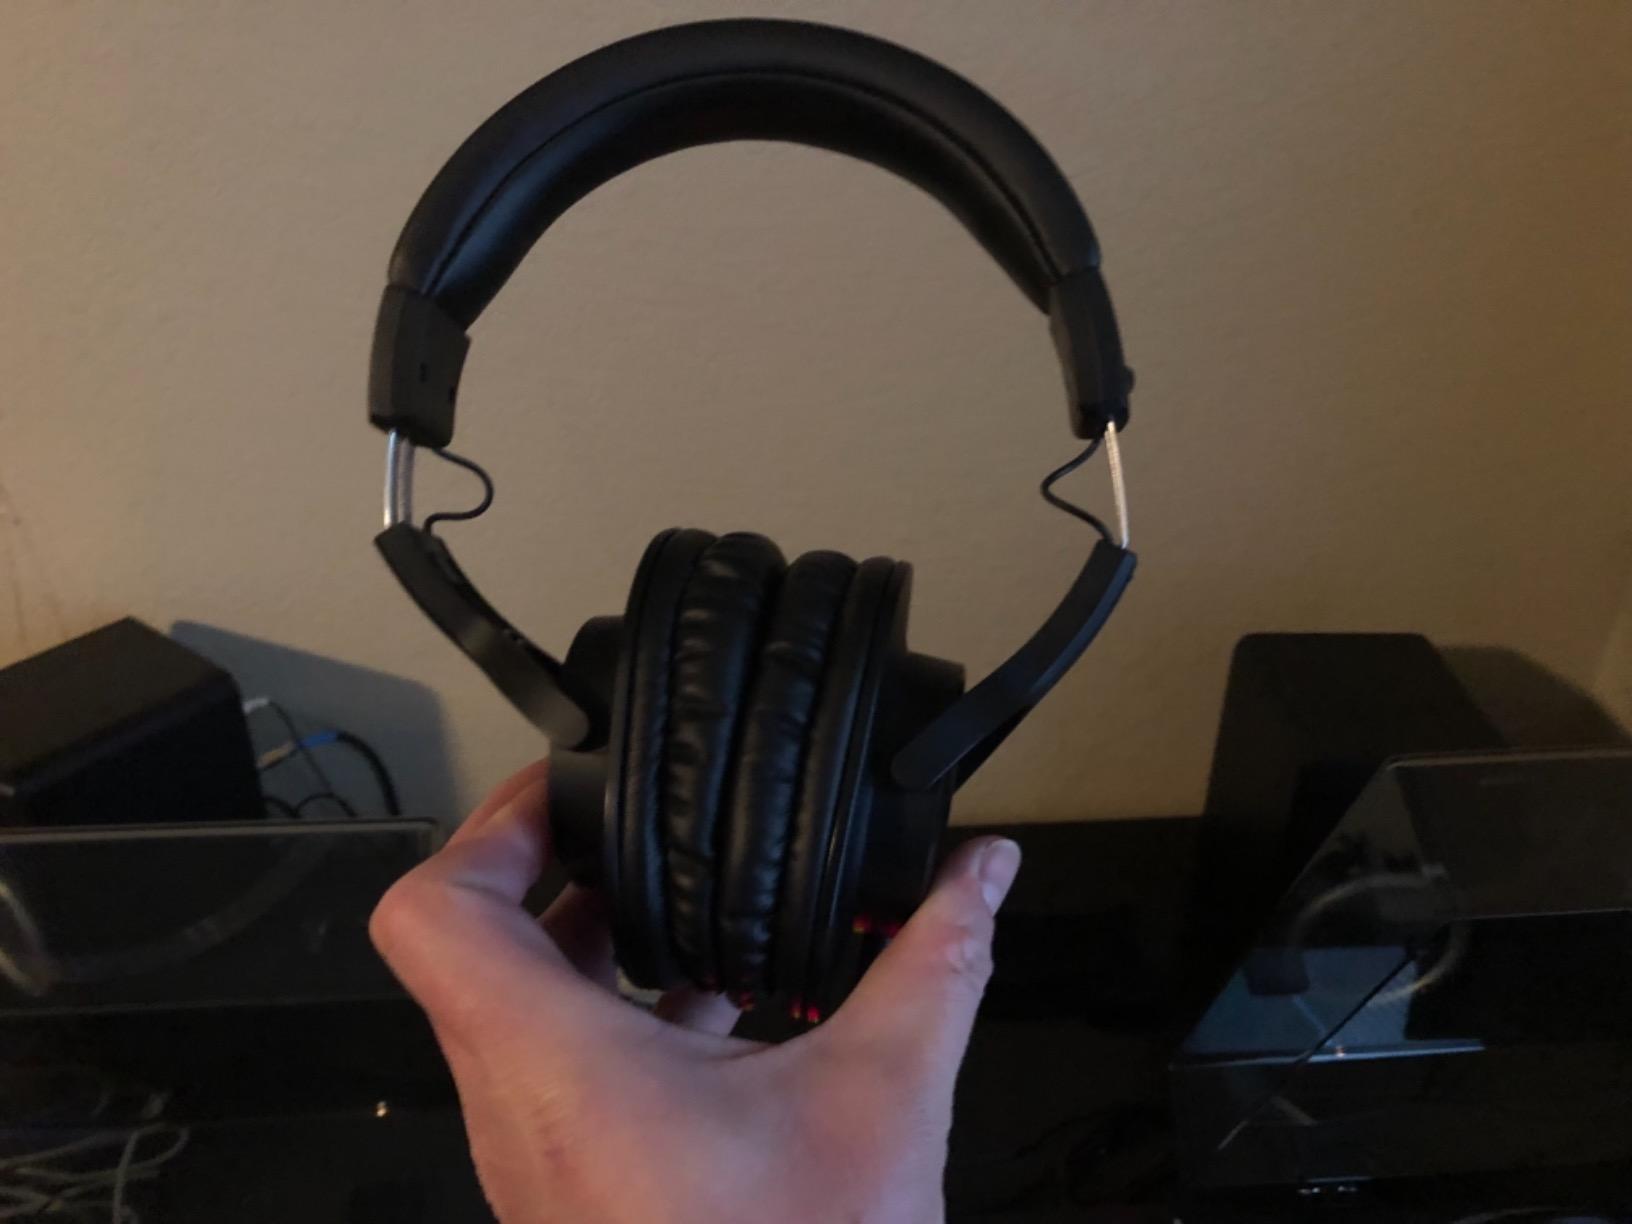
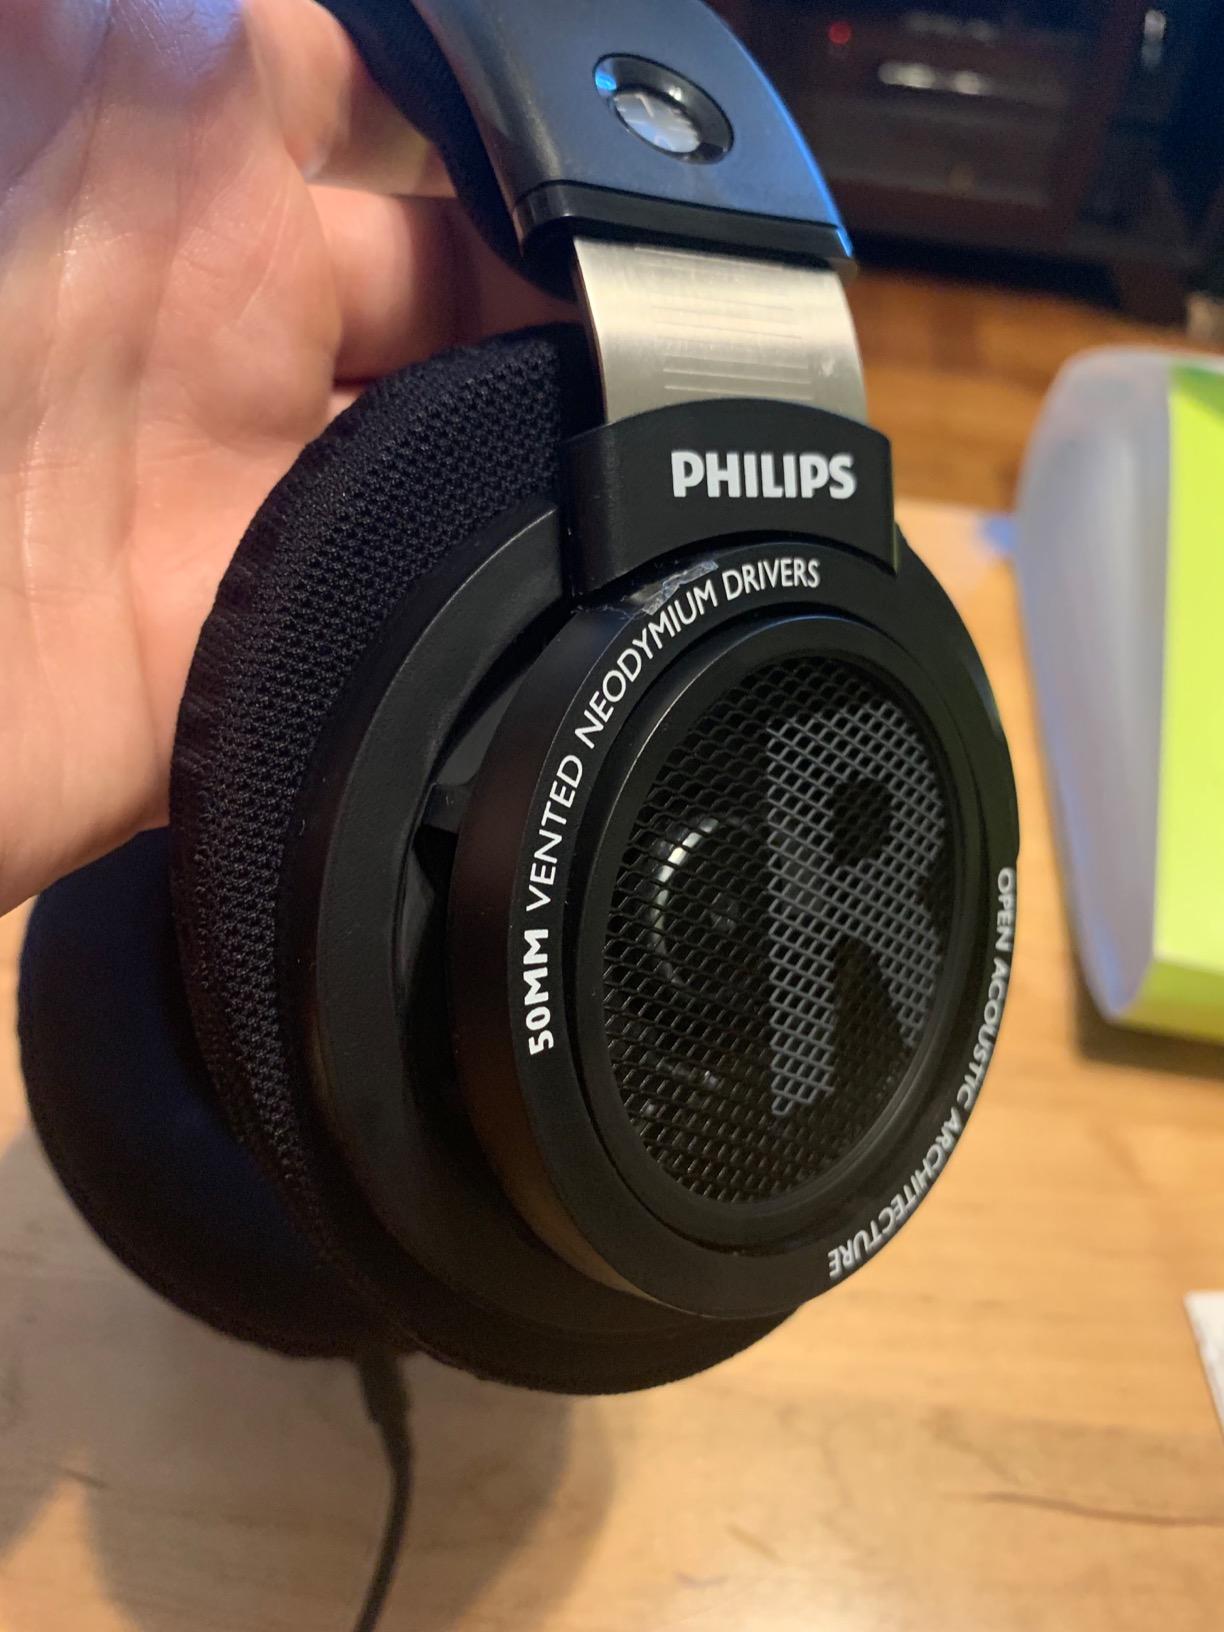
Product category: headphones
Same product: no